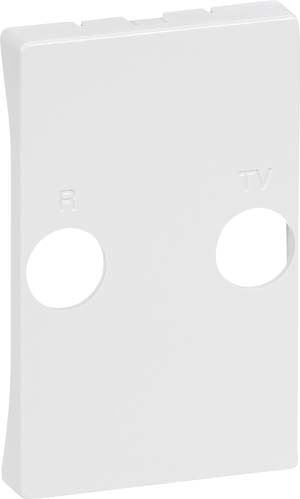
LK FUGA antenneudtag afdækning TV og R T2, Hvid
Farve: hvid
Brand: DepotShoppen
Category: Electronics > Electronics Accessories > Antenna Accessories